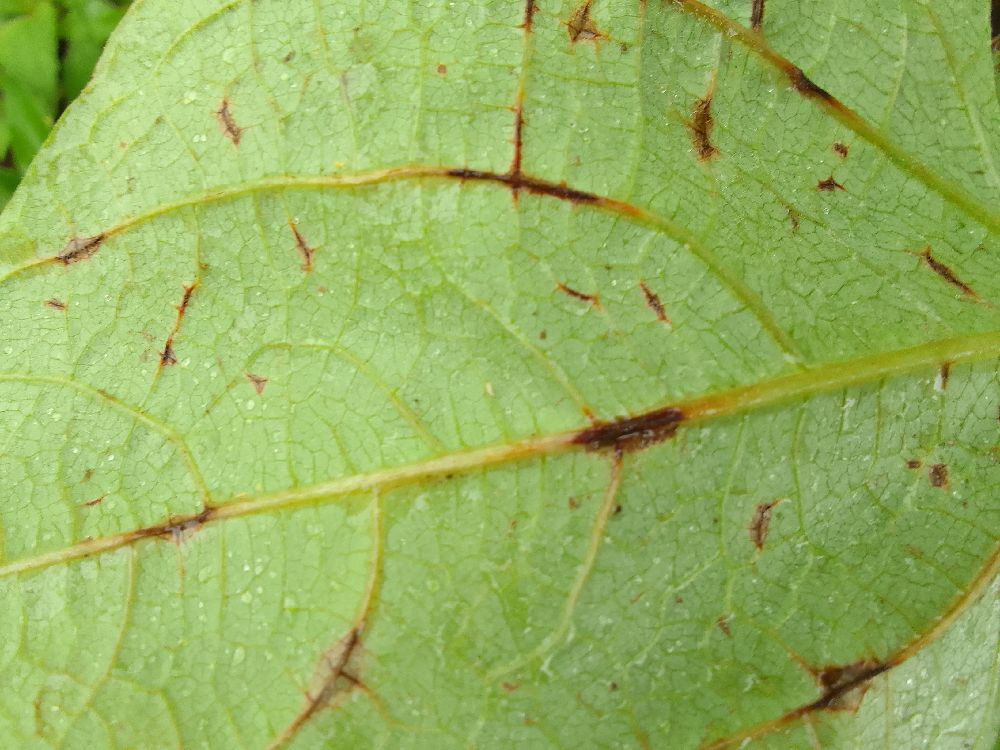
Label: anthracnose